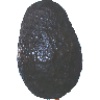
Label: Avocado ripe 1